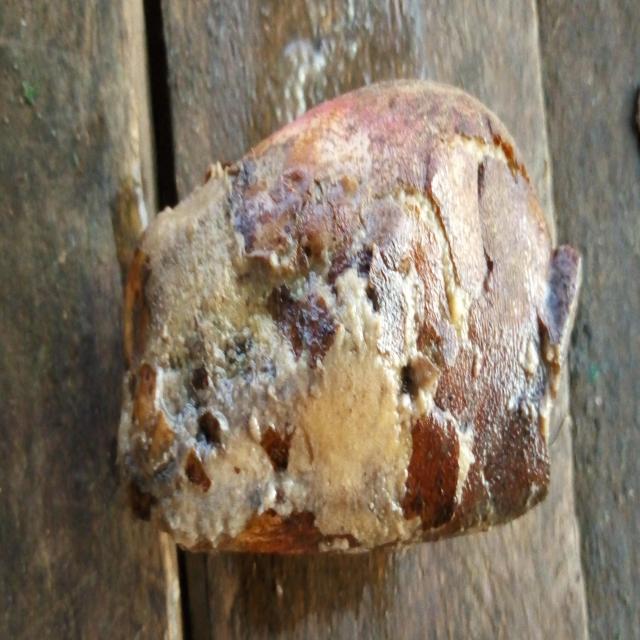
Plum grade: rotten